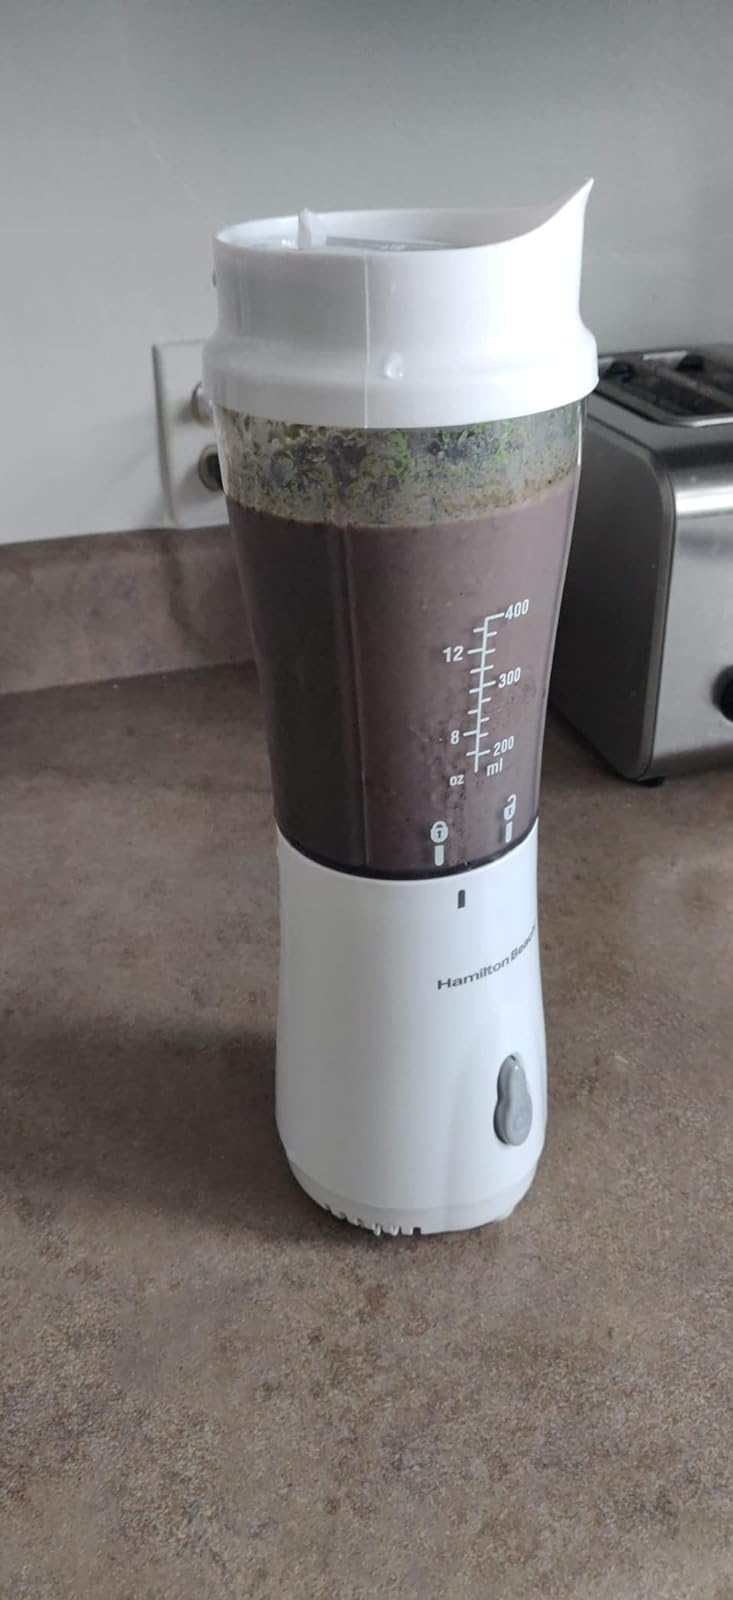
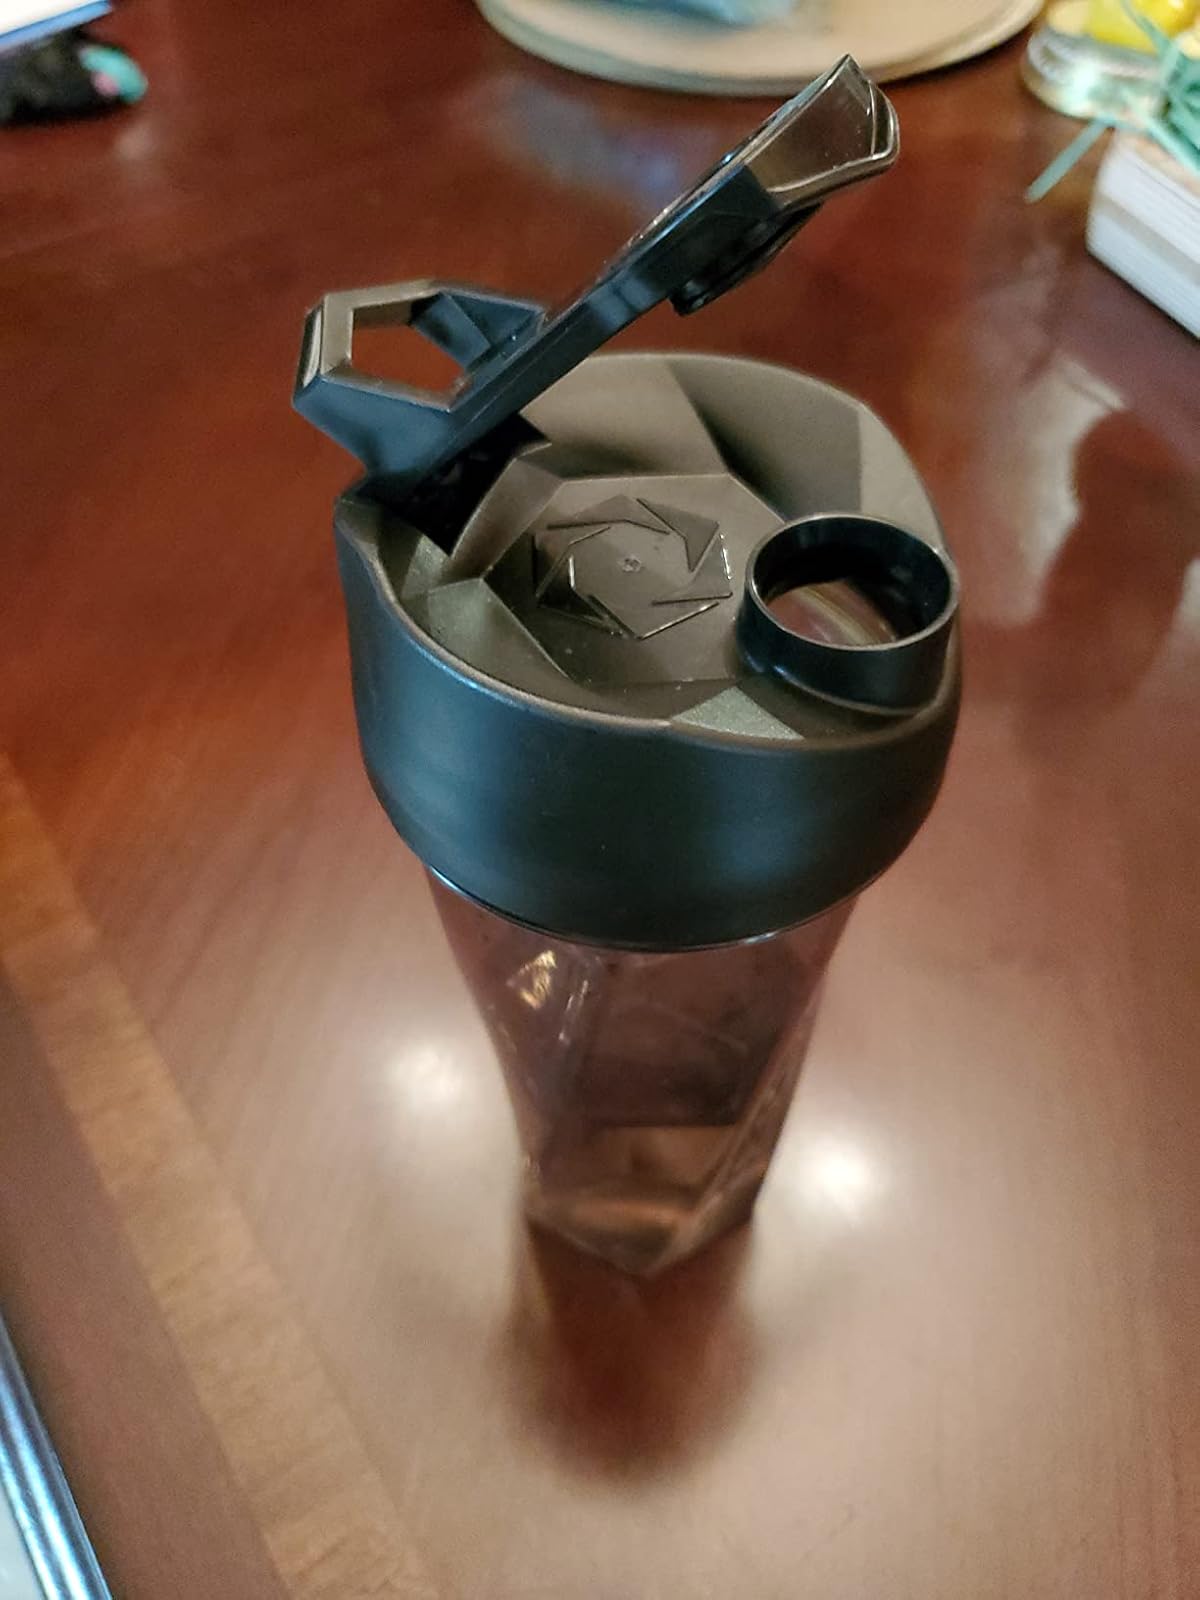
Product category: items_blender
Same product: no